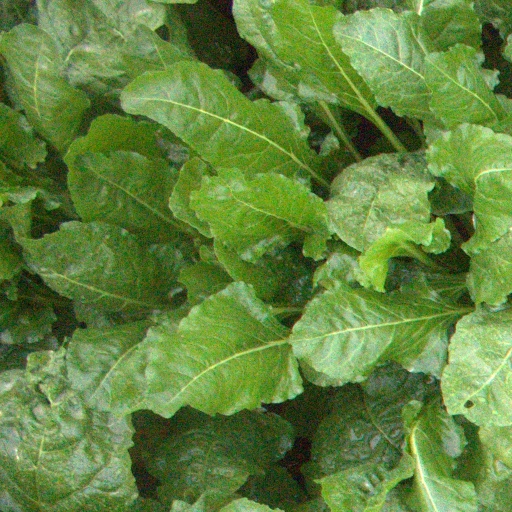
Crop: sugar beet